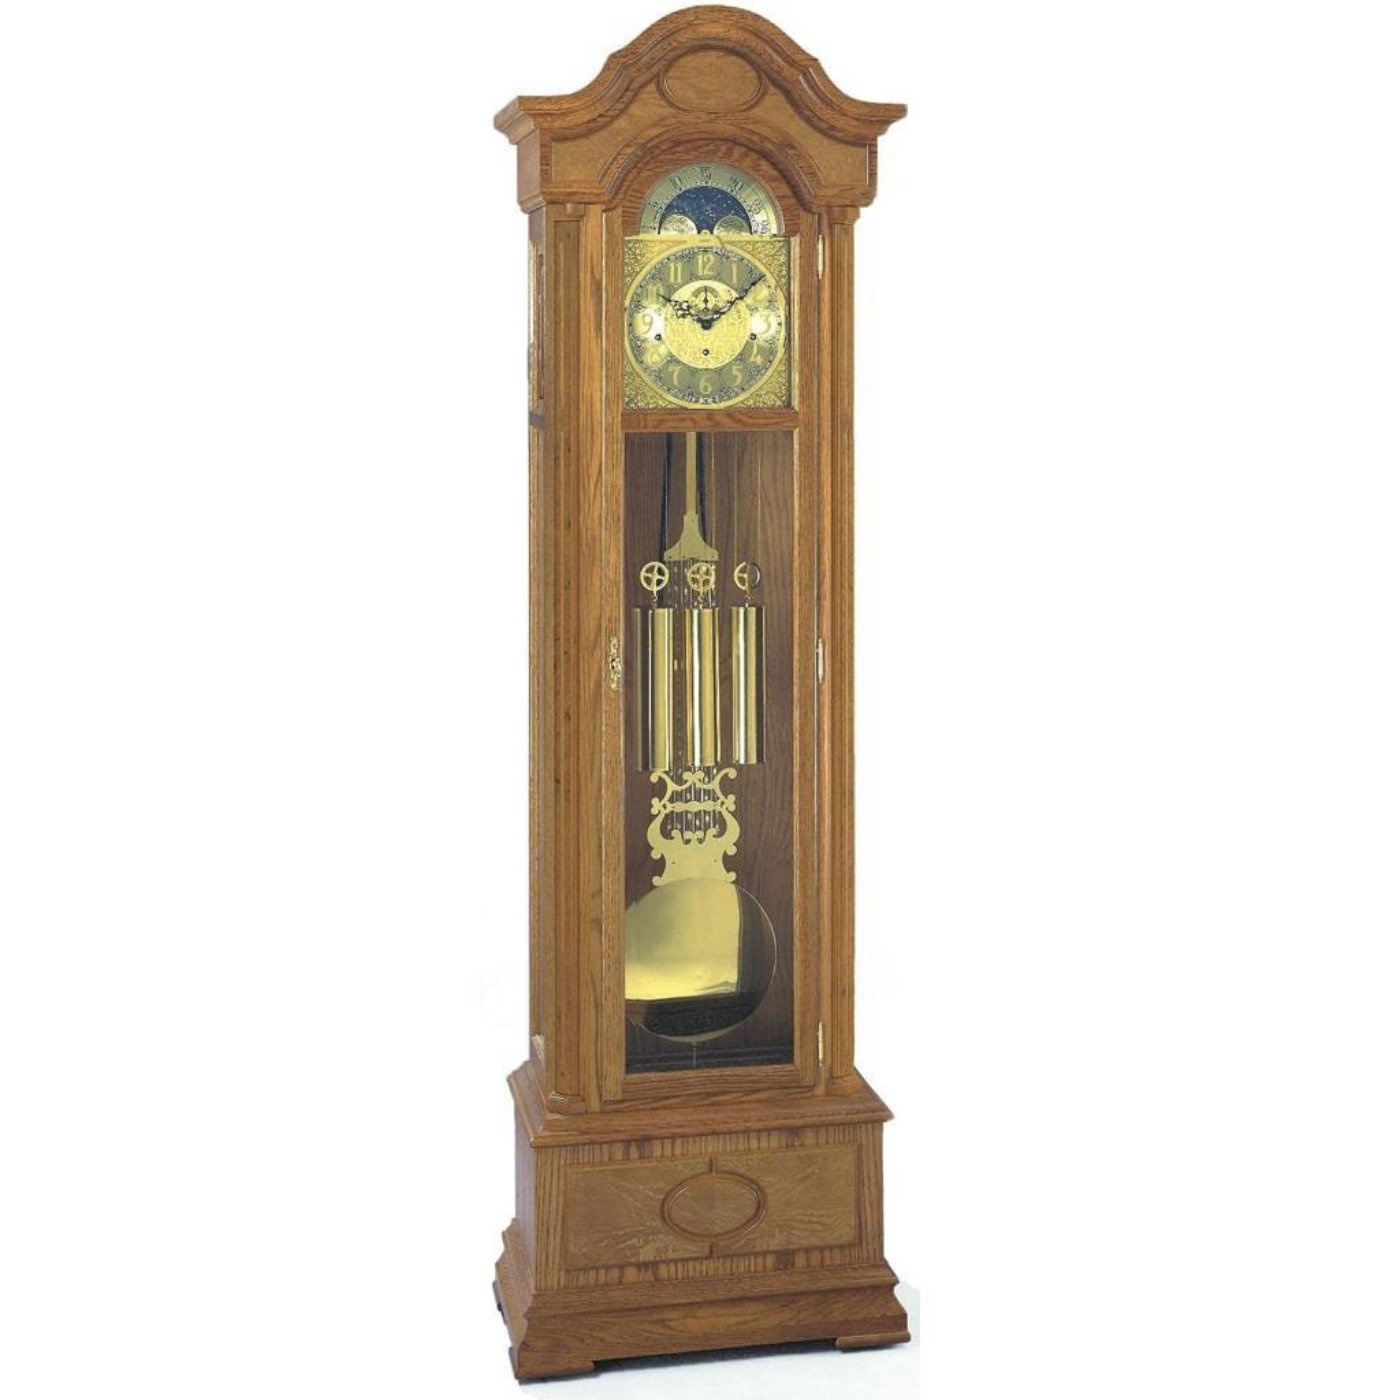
Kieninger Grandfather Clock, Triple Chimes, 12-Rod Gong, Oak - FL 0107-11-01
Kieninger Grandfather Clock, Triple Chimes, 12-Rod Gong, Oak - FL 0107-11-01 Kieninger 0107-11-01 is a traditional grandfather floor clock in rustic oak with burl overlays wit a door featuring beveled crystal glasses. The glass sides allow a full view of the movement. The clock's moon dial has applied Arabic numerals and second indication and a 27 cm lyre pendulum. This clock features 4/4 MSU09 cable movement with triple chimes (Westminster, St. Michael and Whittington) on a12-rod gong, automatic beat adjustment, true second and automatic night time shut-off between 10.00 PM and 7.15 AM This clock belongs to Kieninger "Premium" Collection where you will find the core of the Kieninger clock line. "Premium" stands for clock cases and accessories of the best craftsman tradition and the broad spectrum of mechanical Kieninger cable, chain and key wind driven movements in a variety of different chimes executions, with second hand and automatic night time shut-off. Features Dimensions: 81" x 24" x 14" Made in Germany French walnut finish with burl, chrome features Triple chimes on a 12-Rog Gong Automatic beat adjustment, automatic night-off, Kieneramic anchor, Geneva stops Beveled crystal glass panels Arabic Numerals 3-year warranty A Kieninger original What Our Experts Think Timeless Oak Finish : Features a classic oak design with natural wood grain for a warm, traditional look. Triple Chime Movement : Offers Westminster, St. Michael, and Whittington melodies to match your preference. 12-Rod Gong System : Delivers clear, resonant chimes, adding elegance to any setting. Reliable 8-Day Movement : Precision-engineered for consistent timekeeping and minimal maintenance. Heirloom Quality : Exemplifies Kieninger's legacy of superior craftsmanship and enduring style. Q&A Q: What is the Kieninger FL 0107-11-01 Grandfather Clock? A: The FL 0107-11-01 is a traditional Kieninger grandfather clock crafted from oak, featuring triple chimes, a 12-rod gong system, and precision German engineering for timeless elegance and functionality. Q: What are its key features? A: This clock offers triple chime options (Westminster, St. Michael, Whittington), a 12-rod gong for resonant sound, an 8-day power reserve, and a finely detailed oak cabinet designed for durability and style. Q: What makes it unique? A: The 12-rod gong system provides rich, harmonious tones, while the oak finish offers a warm, classic look that blends beautifully with traditional interiors. Q: Who is it ideal for? A: Ideal for collectors, homeowners, and enthusiasts seeking a high-quality, classic grandfather clock with exceptional sound and craftsmanship. Maintenance Tips Dusting : Gently clean the oak case with a soft, dry cloth to maintain its natural finish. Use a soft brush for intricate details. Glass Care : Clean the glass panels with a glass-safe cleaner and a microfiber cloth, ensuring no liquid touches the oak or mechanism. Winding : Wind the clock evenly at the recommended intervals. Avoid overwinding to protect the movement and triple chime functionality. Chime Maintenance : Regularly test the triple chime and 12-rod gong for clarity. Ensure rods are properly aligned and unobstructed for the best sound quality. Lubrication : Apply high-quality clock oil sparingly to the pivot points every 2-3 years to ensure smooth operation and minimize dust buildup. Placement : Position the clock on a stable, level surface in a location with consistent temperature and low humidity, away from direct sunlight. Professional Servicing : Schedule professional cleaning and servicing every 5-7 years to maintain timekeeping accuracy, sound quality, and the longevity of the clock's components.
Brand: Kieninger Clocks
Category: Home & Garden > Decor > Clocks > Floor & Grandfather Clocks